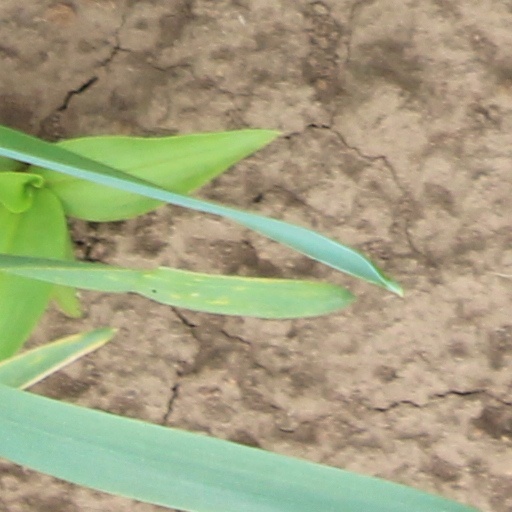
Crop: wheat